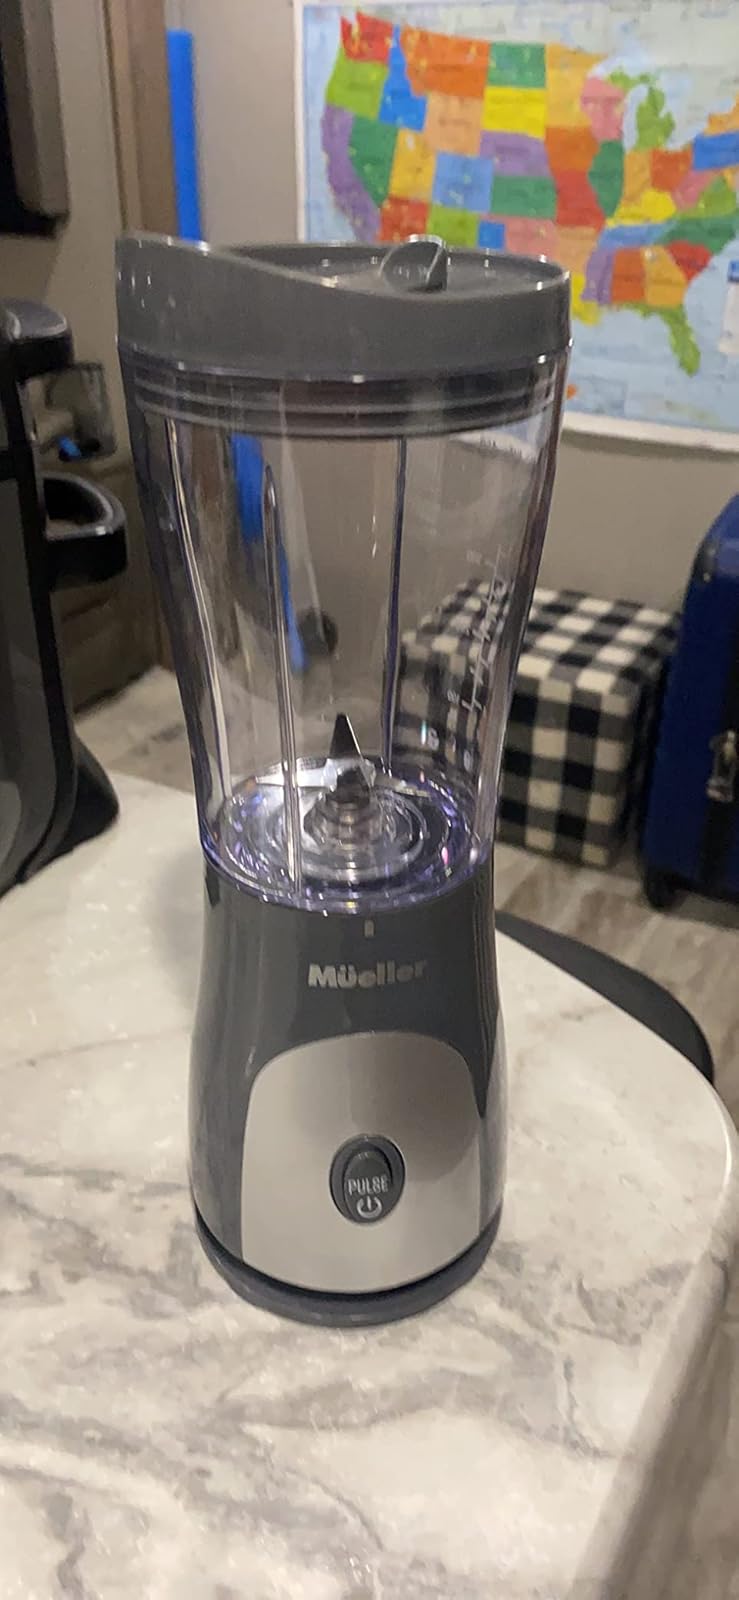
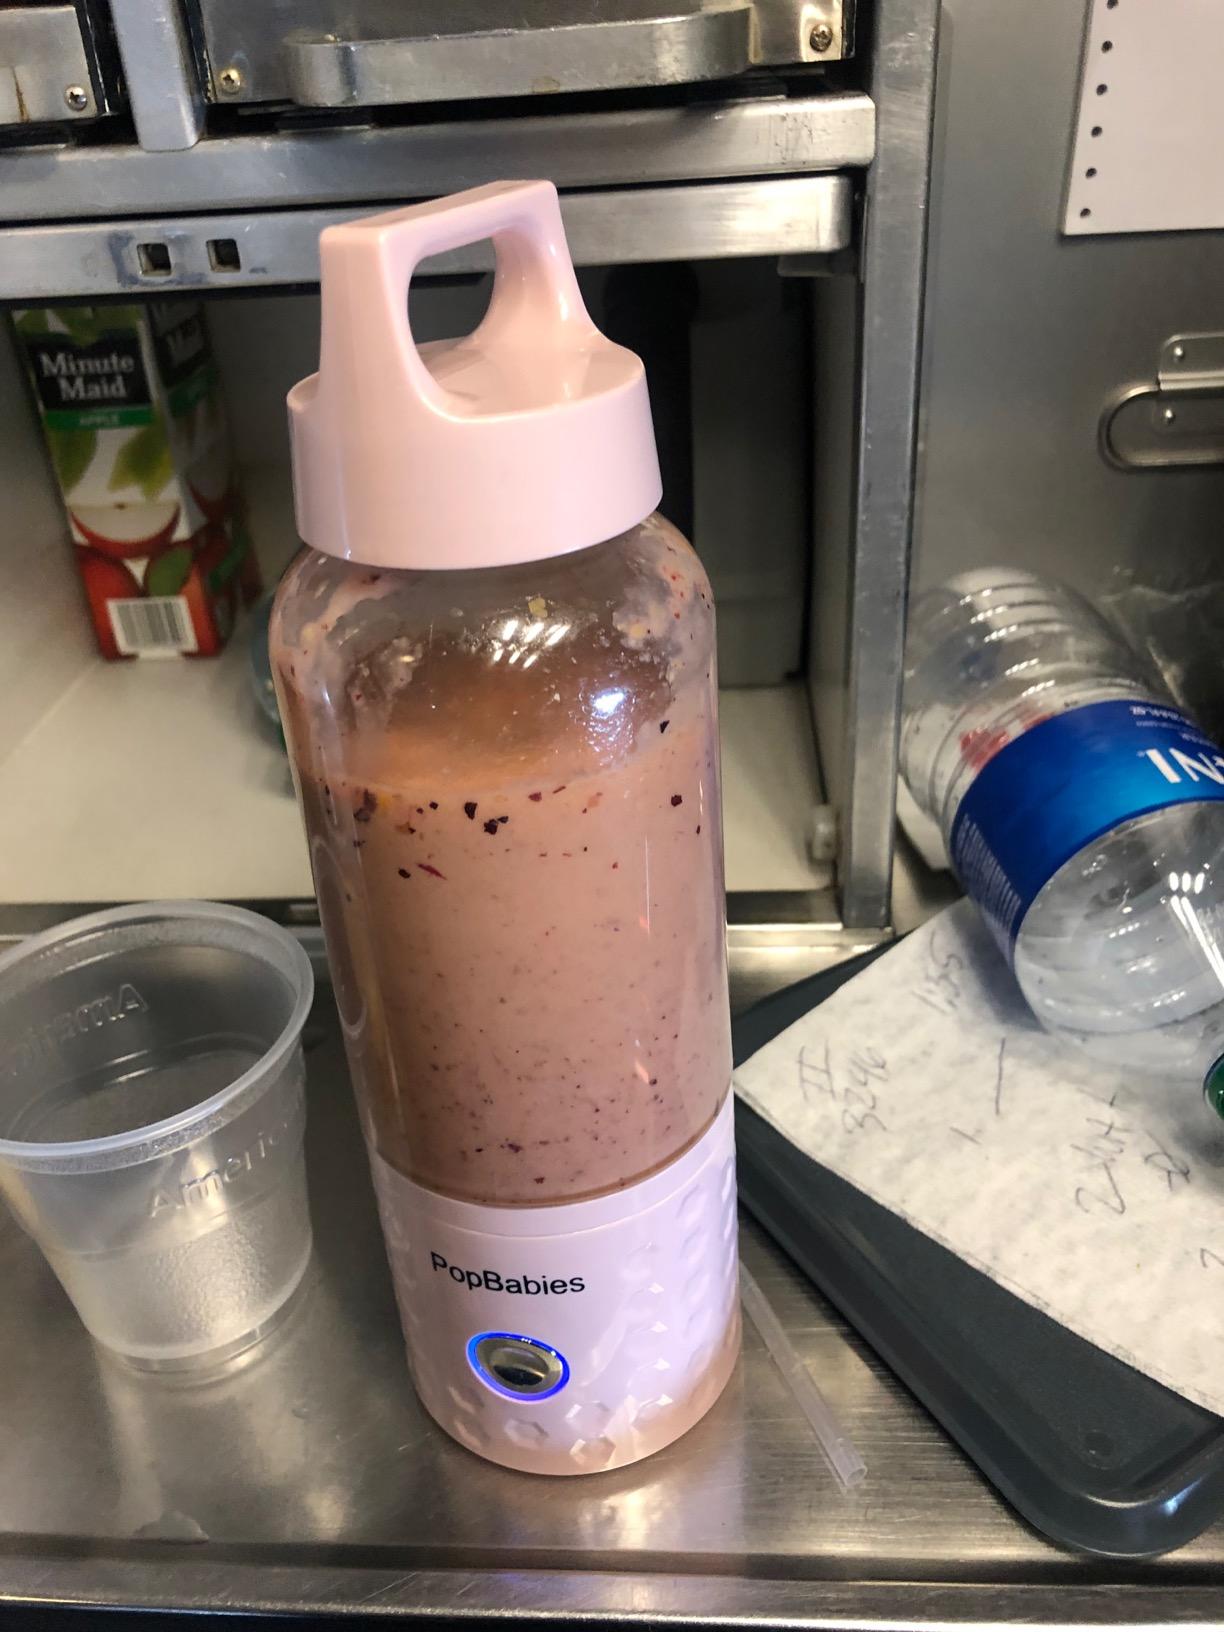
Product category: items_blender
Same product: no